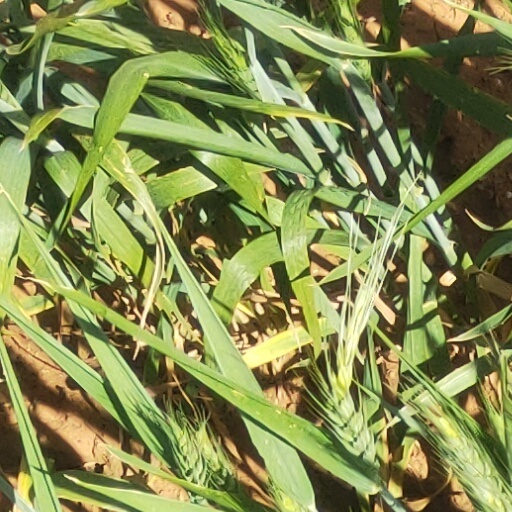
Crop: wheat